Old College Historic District

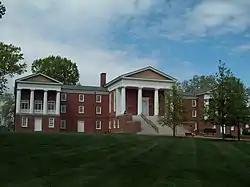
Old College, April 2010

Old College Historic District is a national historic district located at Newark in New Castle County, Delaware. It consists of six contributing buildings: Old College, Recitation Hall, Recitation Annex, Alumni Hall, Mechanical Hall, and Elliott House. These buildings formed the nucleus, and until the 20th century, the entire campus of Delaware College.